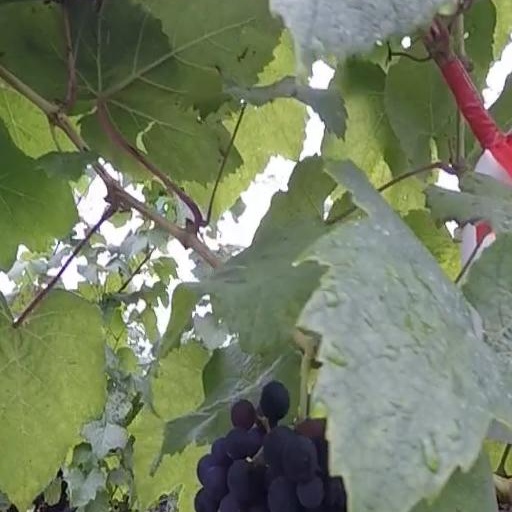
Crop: grape